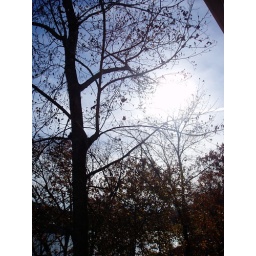
Thanksgiving 07, standing on the balcony looking over the lake, through the trees at the sun.